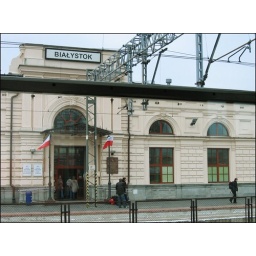
another of my finds in the 2006 photo archive...shot through a closed train window on my way back to Warsaw